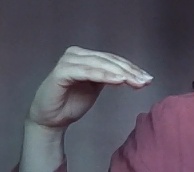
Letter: haa